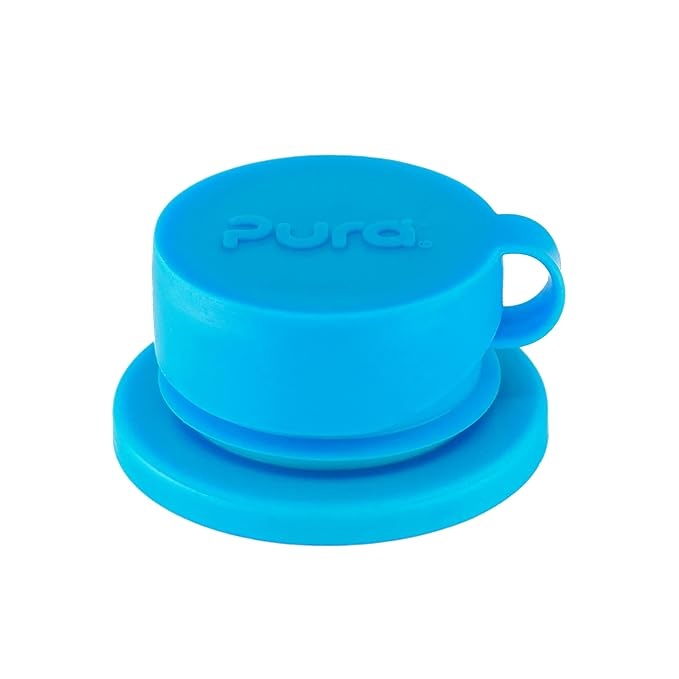
Pura Sport Big Mouth Silicone Sport Top Lid - Plastic-Free, Spill-Leak Proof, Medical-Grade, Fits All Pura Bottle - Aqua
About This PLASTIC FREE: Non-plastic Pura Silicone Big Mouth Sport Top crafted from secure, medical grade silicone. The only non-plastic sport and activity top on the global market FITS ALL PURA SPORT AND PURA KIKI JUVENILE BOTTLES: This top easily interchanges with all other Pura tops by simply swapping the Pura Silicone Big Mouth Sport Top with another Pura silicone lid; extending the usable life of Kiki bottles to older kids! FREE FLOWING, LEAK PROOF TOP: Inspired by the evolving needs of our own children the Pura team set to work to create the best all-around activity top… one that will work equally well for kids, adult, athletes… in fact anyone that wants a non-plastic, free flowing, leak-proof top for their stainless bottle! GREAT BOTTLE FOR SCHOOL AGE KIDS: To our knowledge the Big Mouth is the first and only non-plastic sport top on the global market. You can rest assured that you are getting the top for your child or anybody in the family. Convert your standard or insulated Kiki bottle into the ideal bottle for school age kids! INNOVATIVE, ALL AROUND SILICONE TOP: Pura continues to innovate, and this may be our best product yet… the Big Mouth Silicone Sport Top! Inspired by the evolving needs of our own children the Pura team set to work to create the best all-around activity top. Overview Brand : Pura Color : Aqua Material Type Free : Plastic Free Item Weight : 0.01 Kilograms Bottle Nipple Type : Vented
Brand: Pura
Category: Baby & Toddler > Nursing & Feeding > Feeding Essentials > Baby Bottle Nipples & Liners > Baby Bottle Liners